California State University, Long Beach

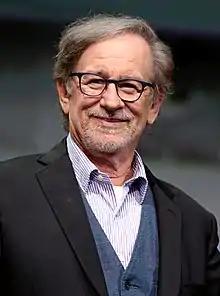
Steven Spielberg, BA 2002, Academy Award-winning film director

Long Beach State competes in NCAA Division I in 18 sports teams and plays competitively in baseball, cross country, softball, track and field, women's tennis, and women's soccer, as well as both men's and women's basketball, volleyball, water polo and golf teams. The university is a founding member of the Big West Conference, and also competes in the Mountain Pacific Sports Federation for sports not sponsored by the Big West.